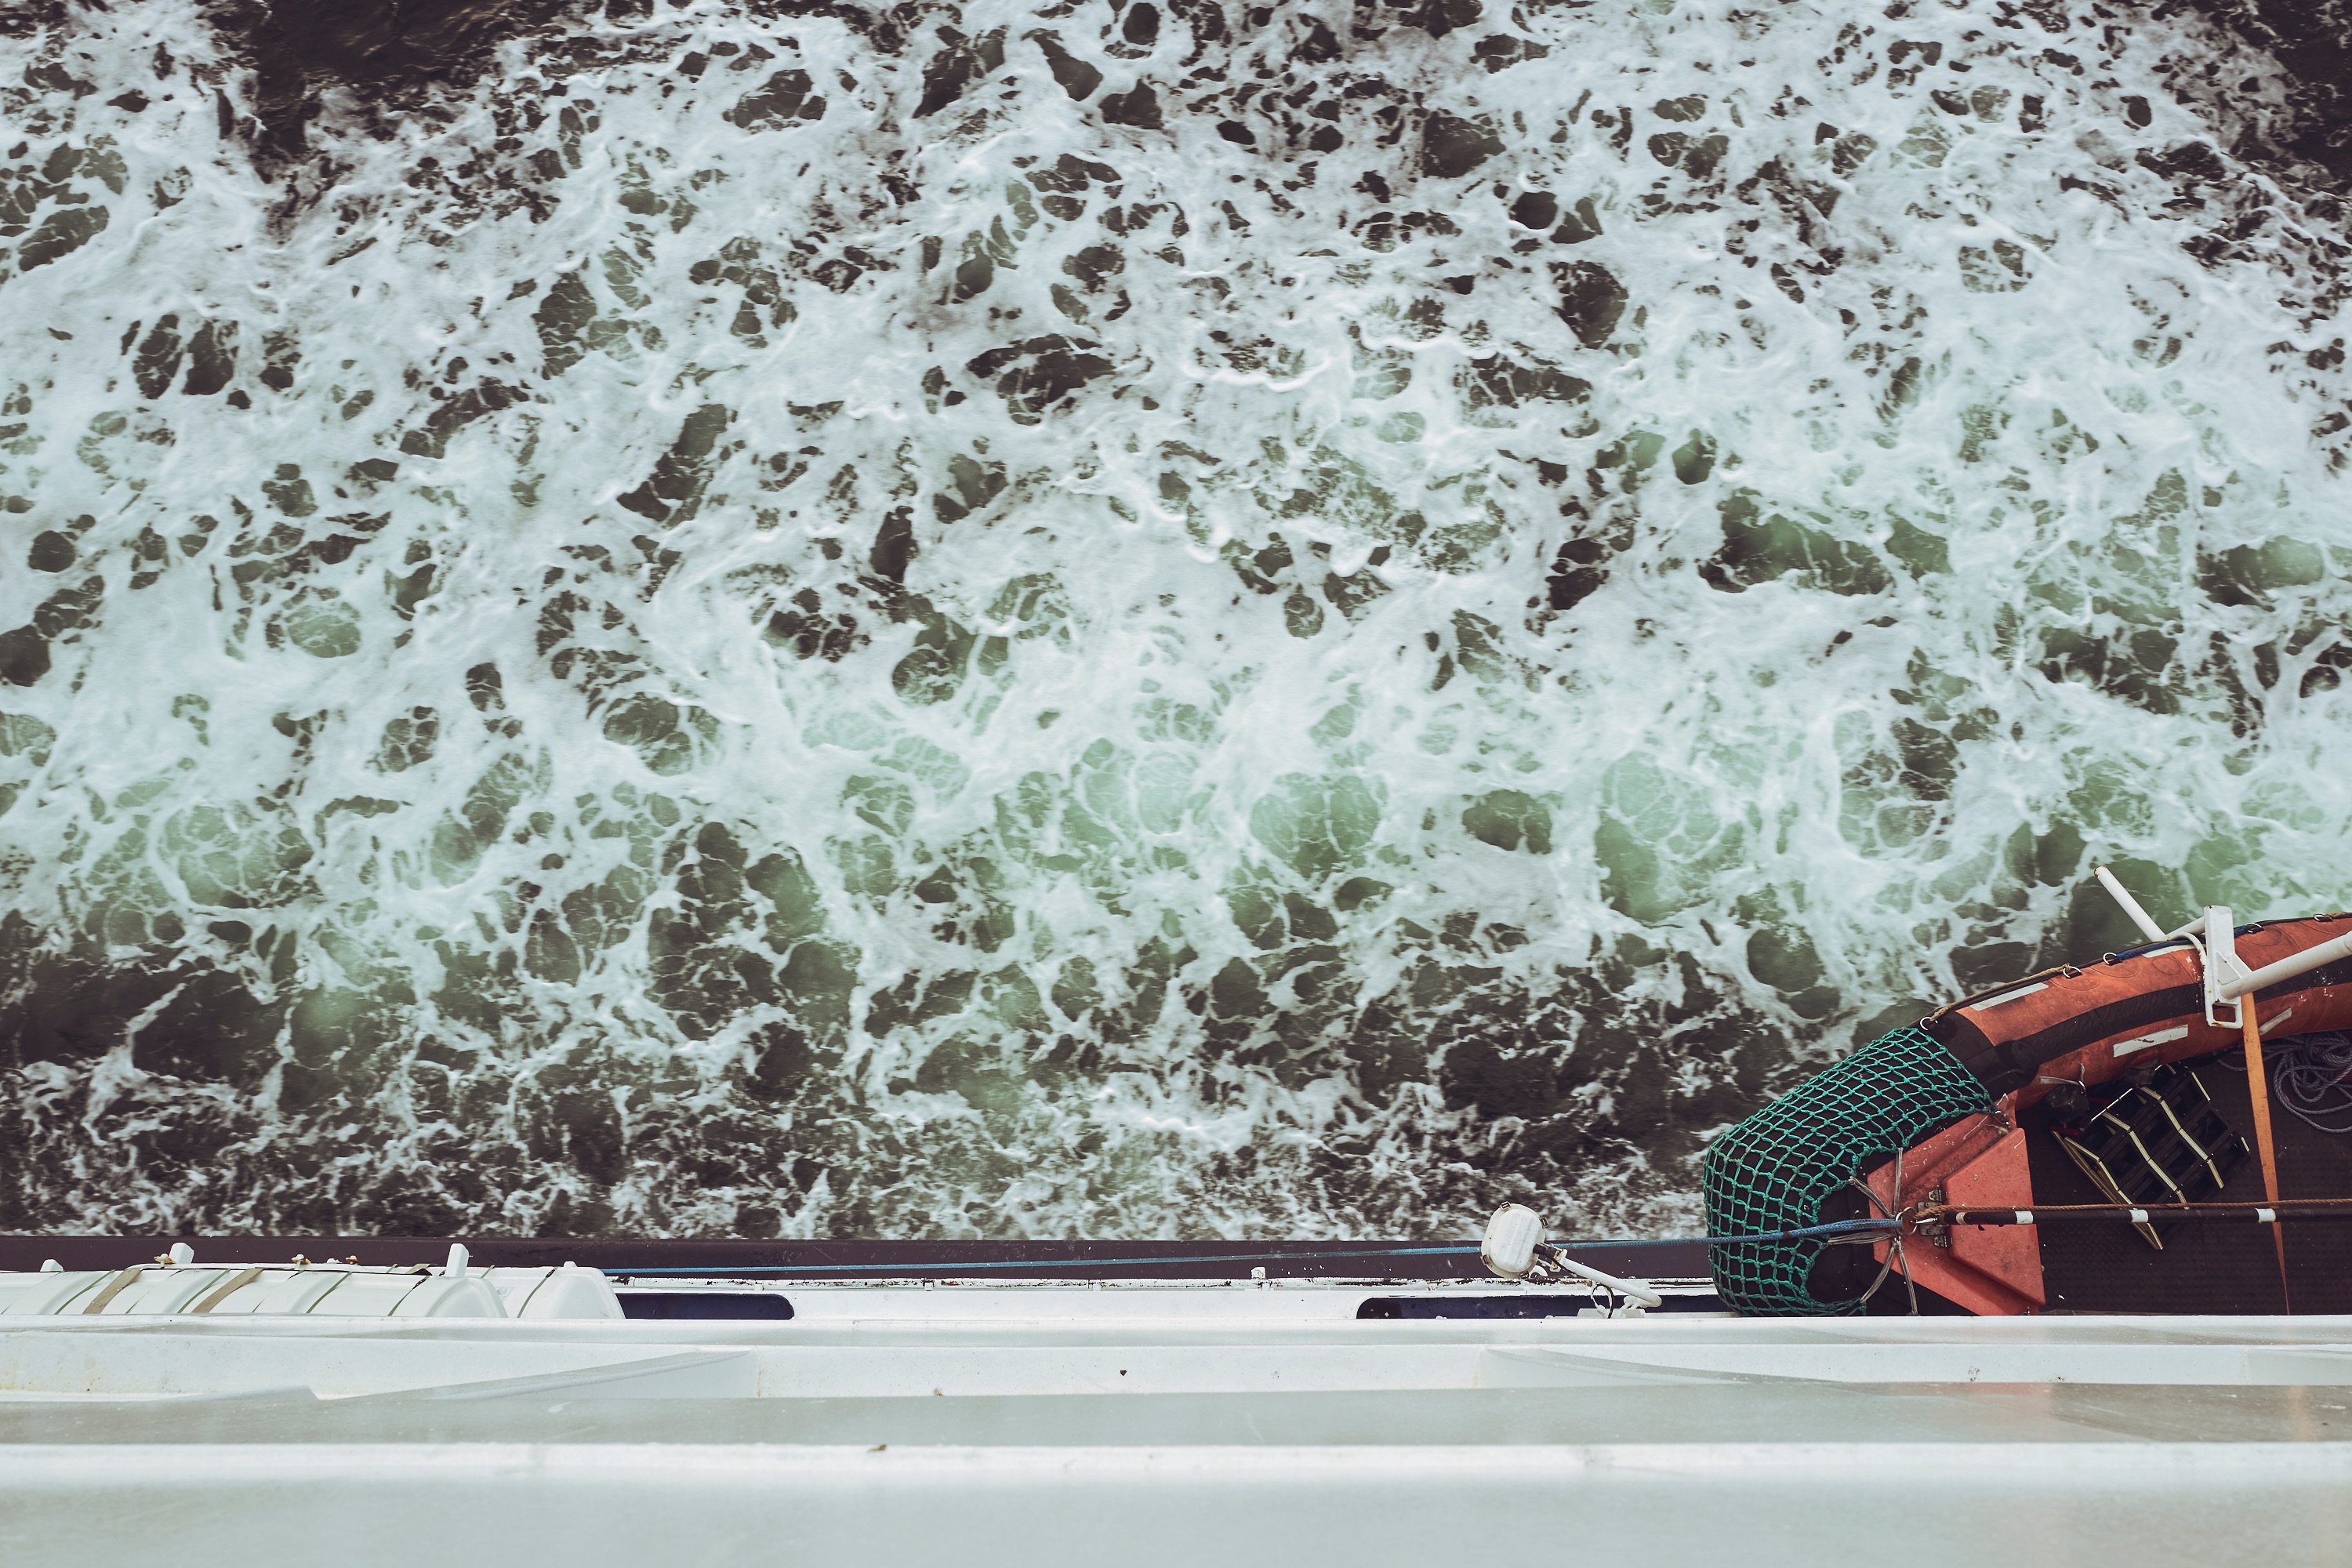
water, snow, winter, leaf, flower, frost, ice, weather, season, freezing